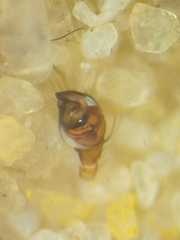
Species: Parasteatoda_tepidariorum